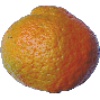
Label: Mandarine 1